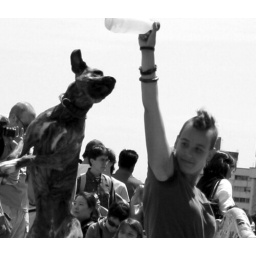
jumping dog in park guell